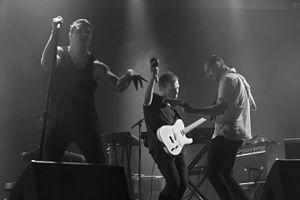
Cold War Kids est un groupe de rock indépendant américain, originaire de Long Beach, en Californie. Après trois EP chez Monarchy Music et une participation aux festivals de musique SXSW, Lollapalooza et Transmusicales de Rennes en 2006, la formation signe chez Downtown Records et sort son premier album studio Robbers and Cowards. Cinq autres disques ont depuis été sortis : Loyalty to Loyalty en 2008, Mine Is Yours en 2011, Dear Miss Lonelyhearts en 2013 et Hold My Home en 2014, réédité en version Deluxe avec trois titres supplémentaires en 2015.